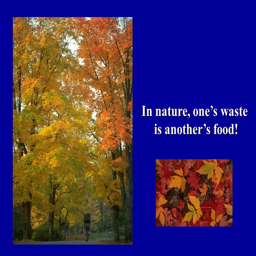
in nature , one 's waste is another 's food !